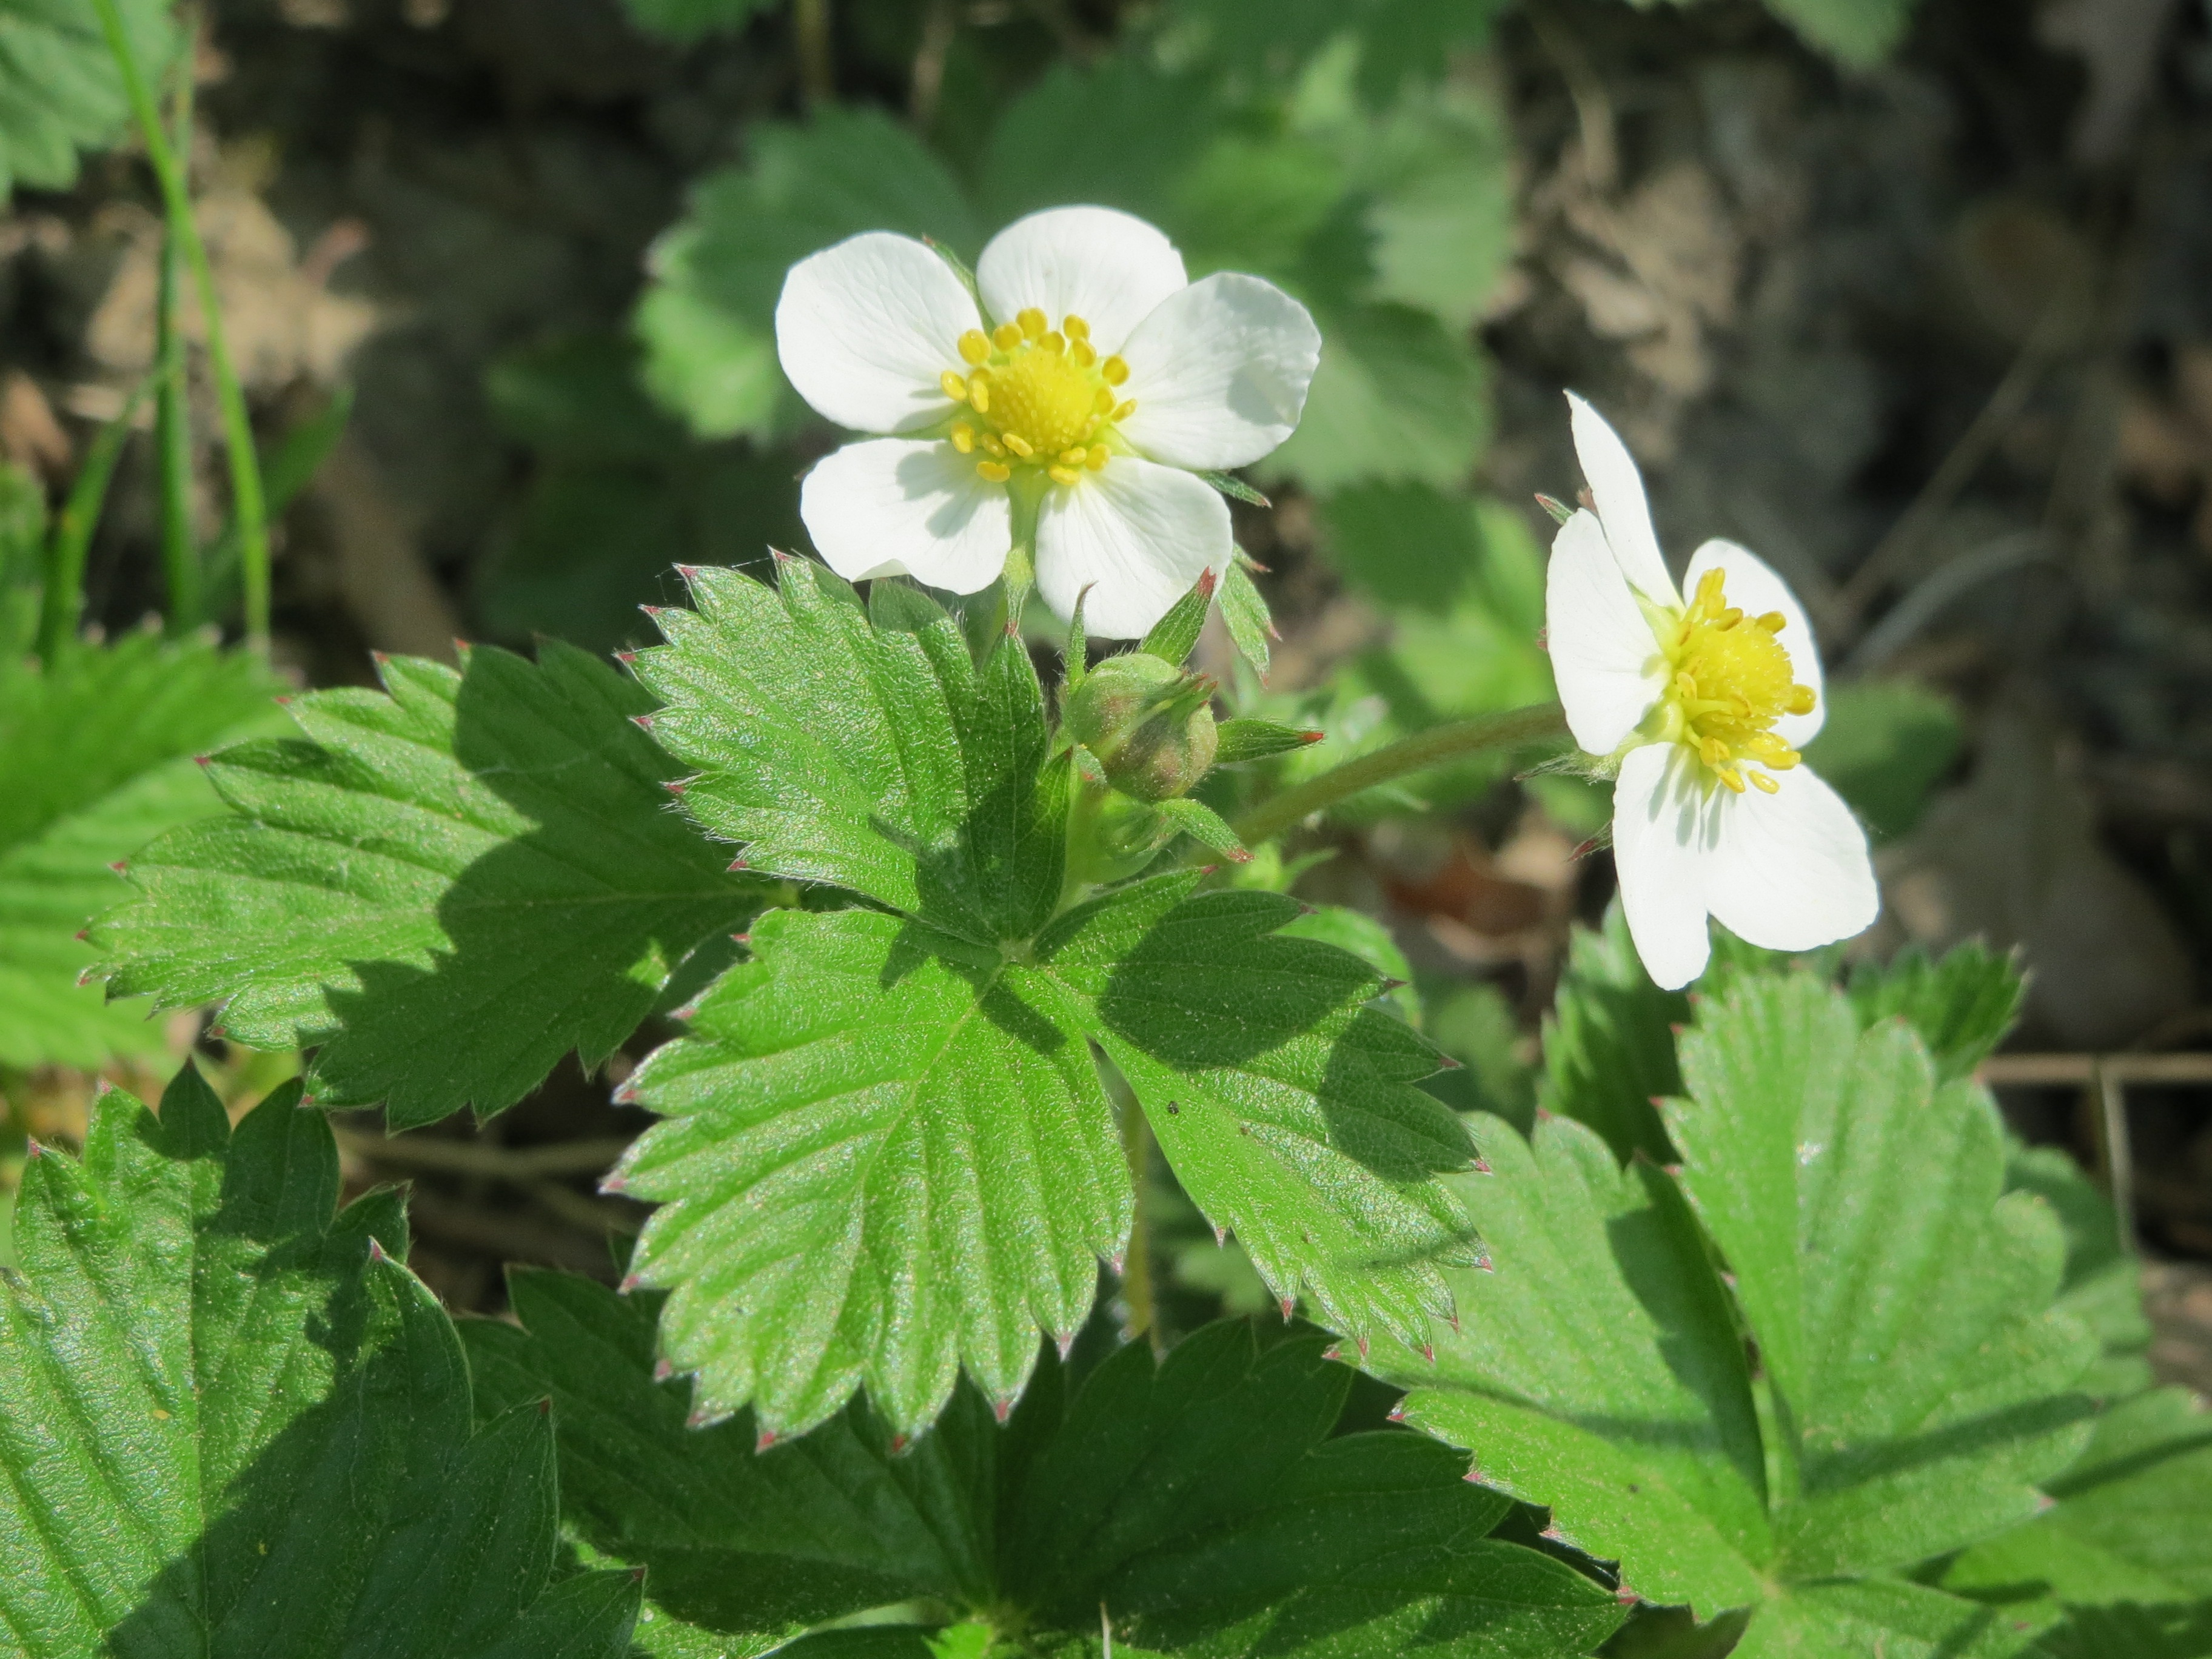
blossom, plant, fruit, berry, flower, herb, macro, botany, flora, wildflower, flowering plant, wild strawberry, annual plant, fragaria vesca, woodland strawberry, alpine strawberry, european strawberry, land plant, common tormentil